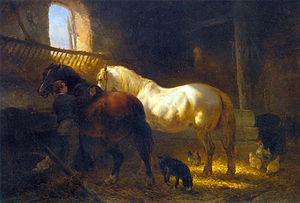
Wouterus Verschuur est un peintre paysagiste, portraitiste et animalier hollandais.